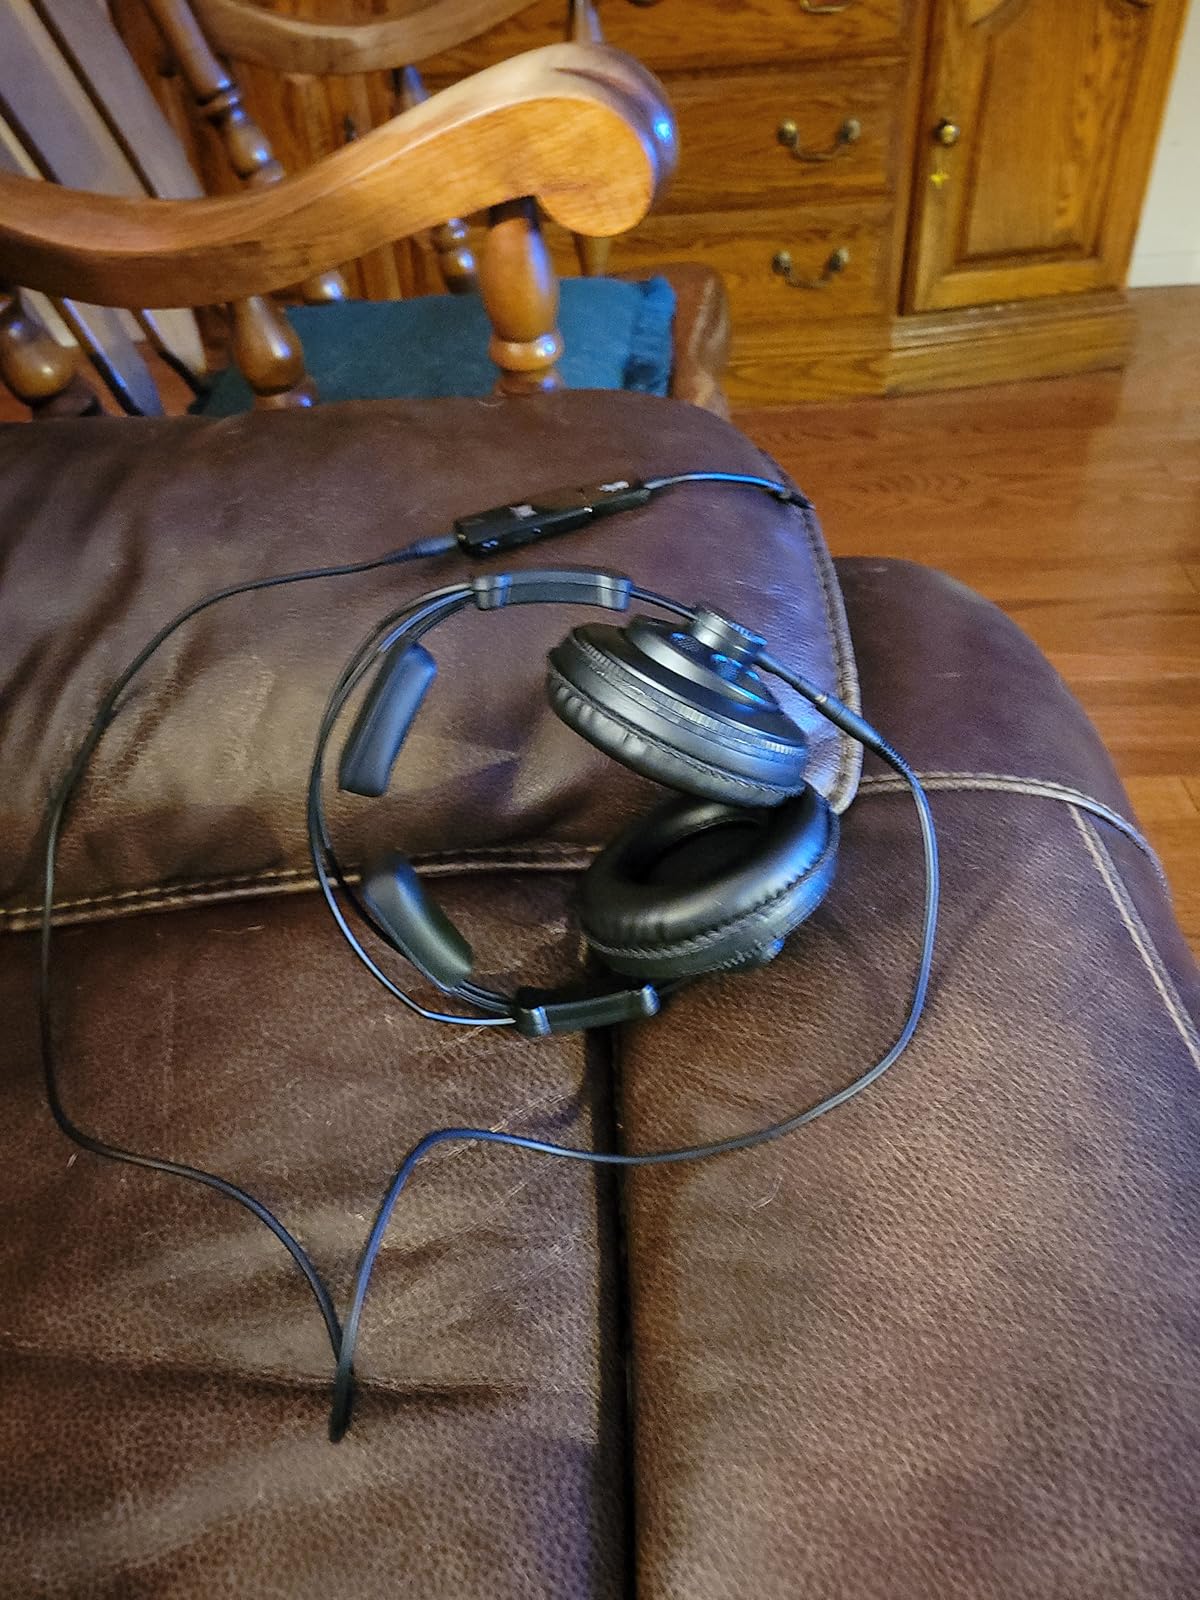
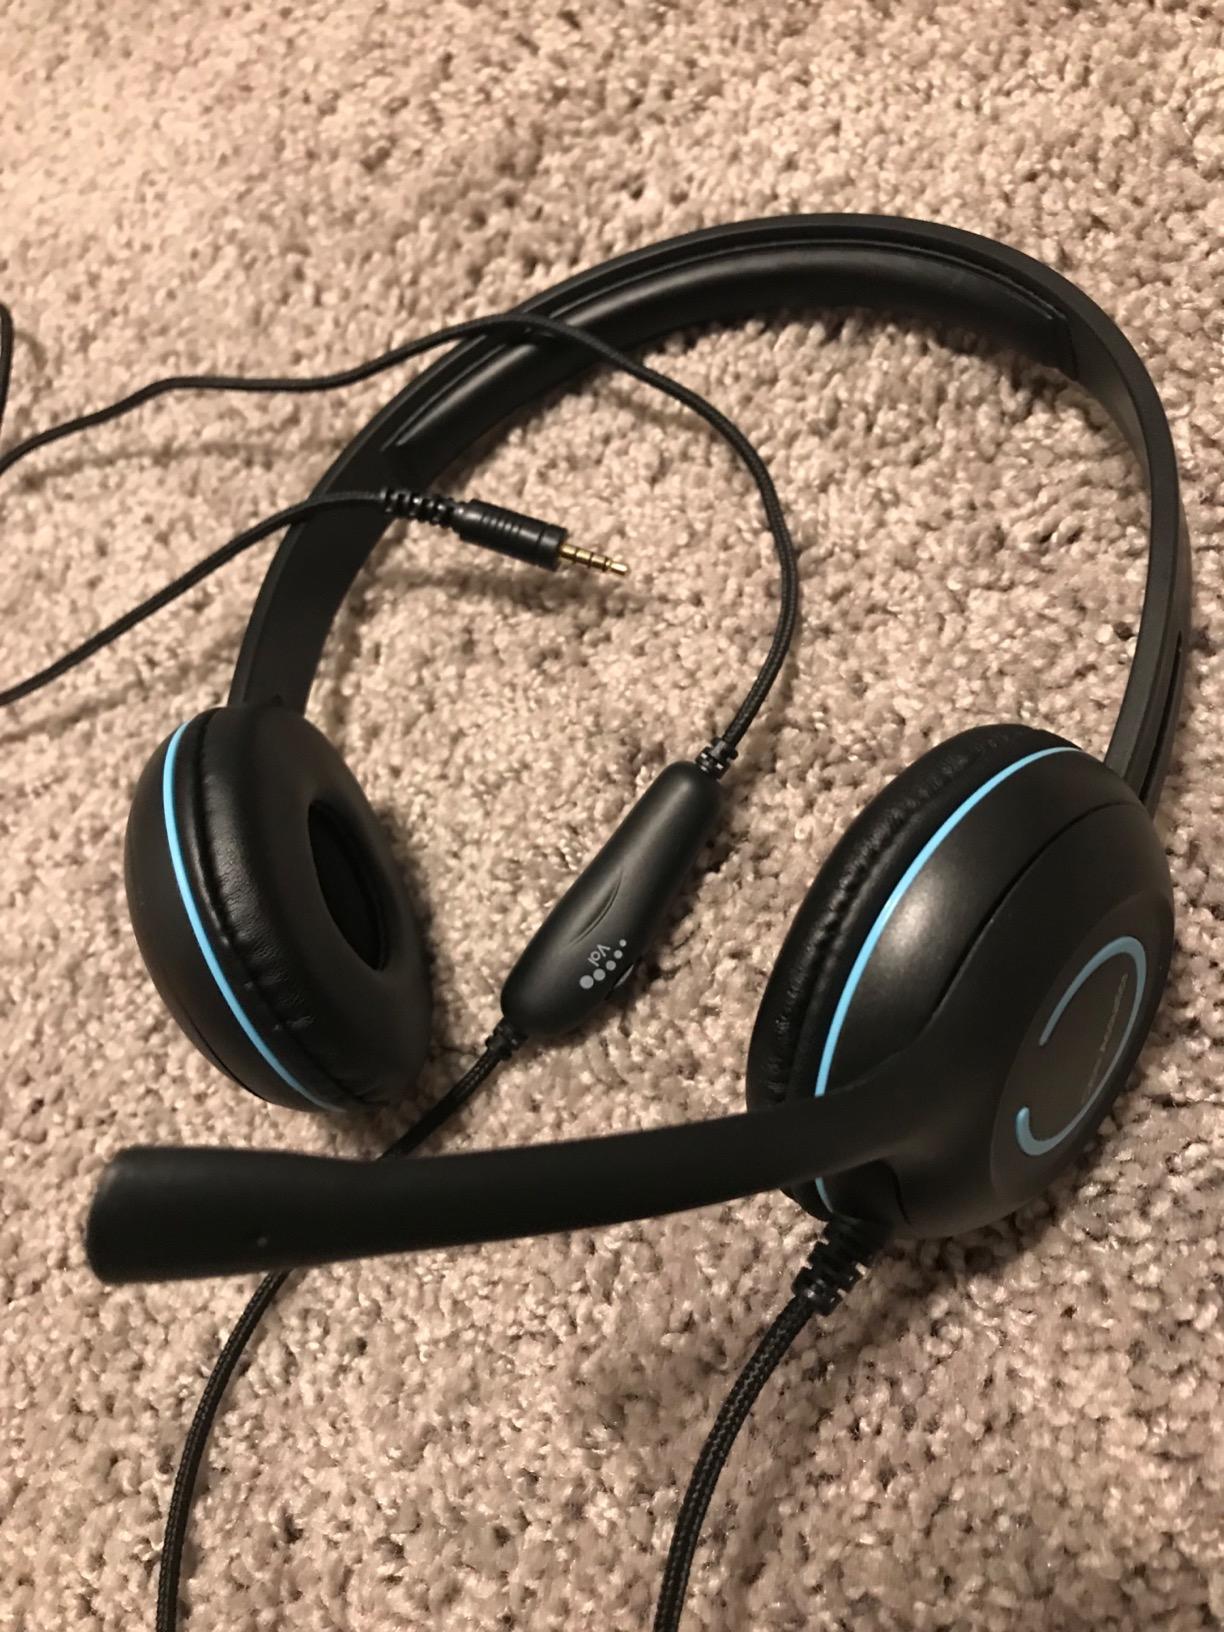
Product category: headphones
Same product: no